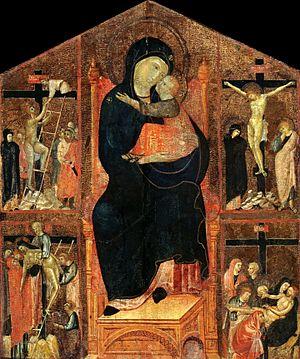
Grande Maestà de Berlin (vers 1300-1305): 78 × 67,5 cm, Gemäldegalerie, Berlin (inv. N.1042)
Grifo di Tancredi, anciennement appelé Maestro di San Gaggio, est un peintre italien de l'école florentine, mentionné en Toscane entre 1271 et 1312.